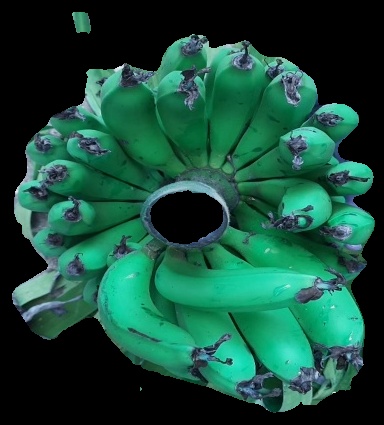
Variety: pachbale
Grade: grade2